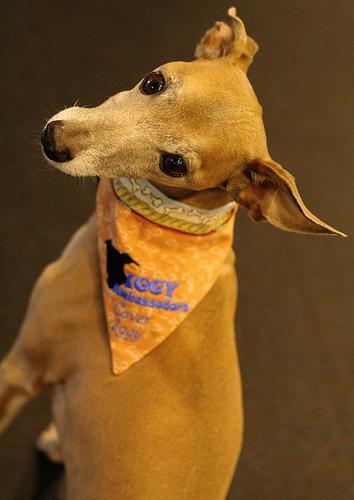
Italian_greyhound